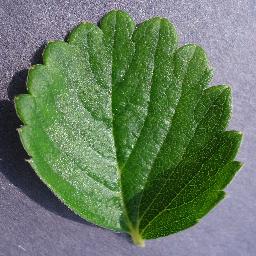
Label: Strawberry___healthy